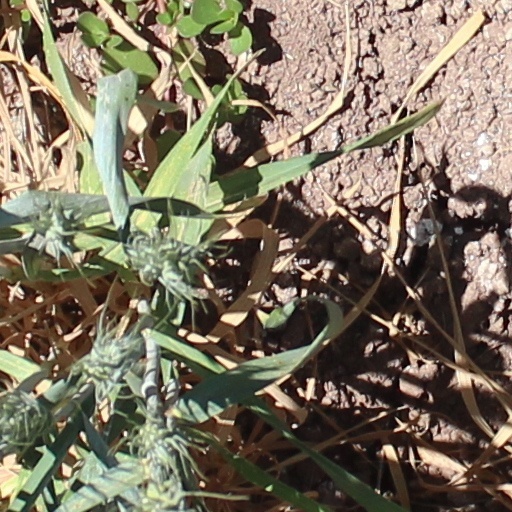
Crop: wheat